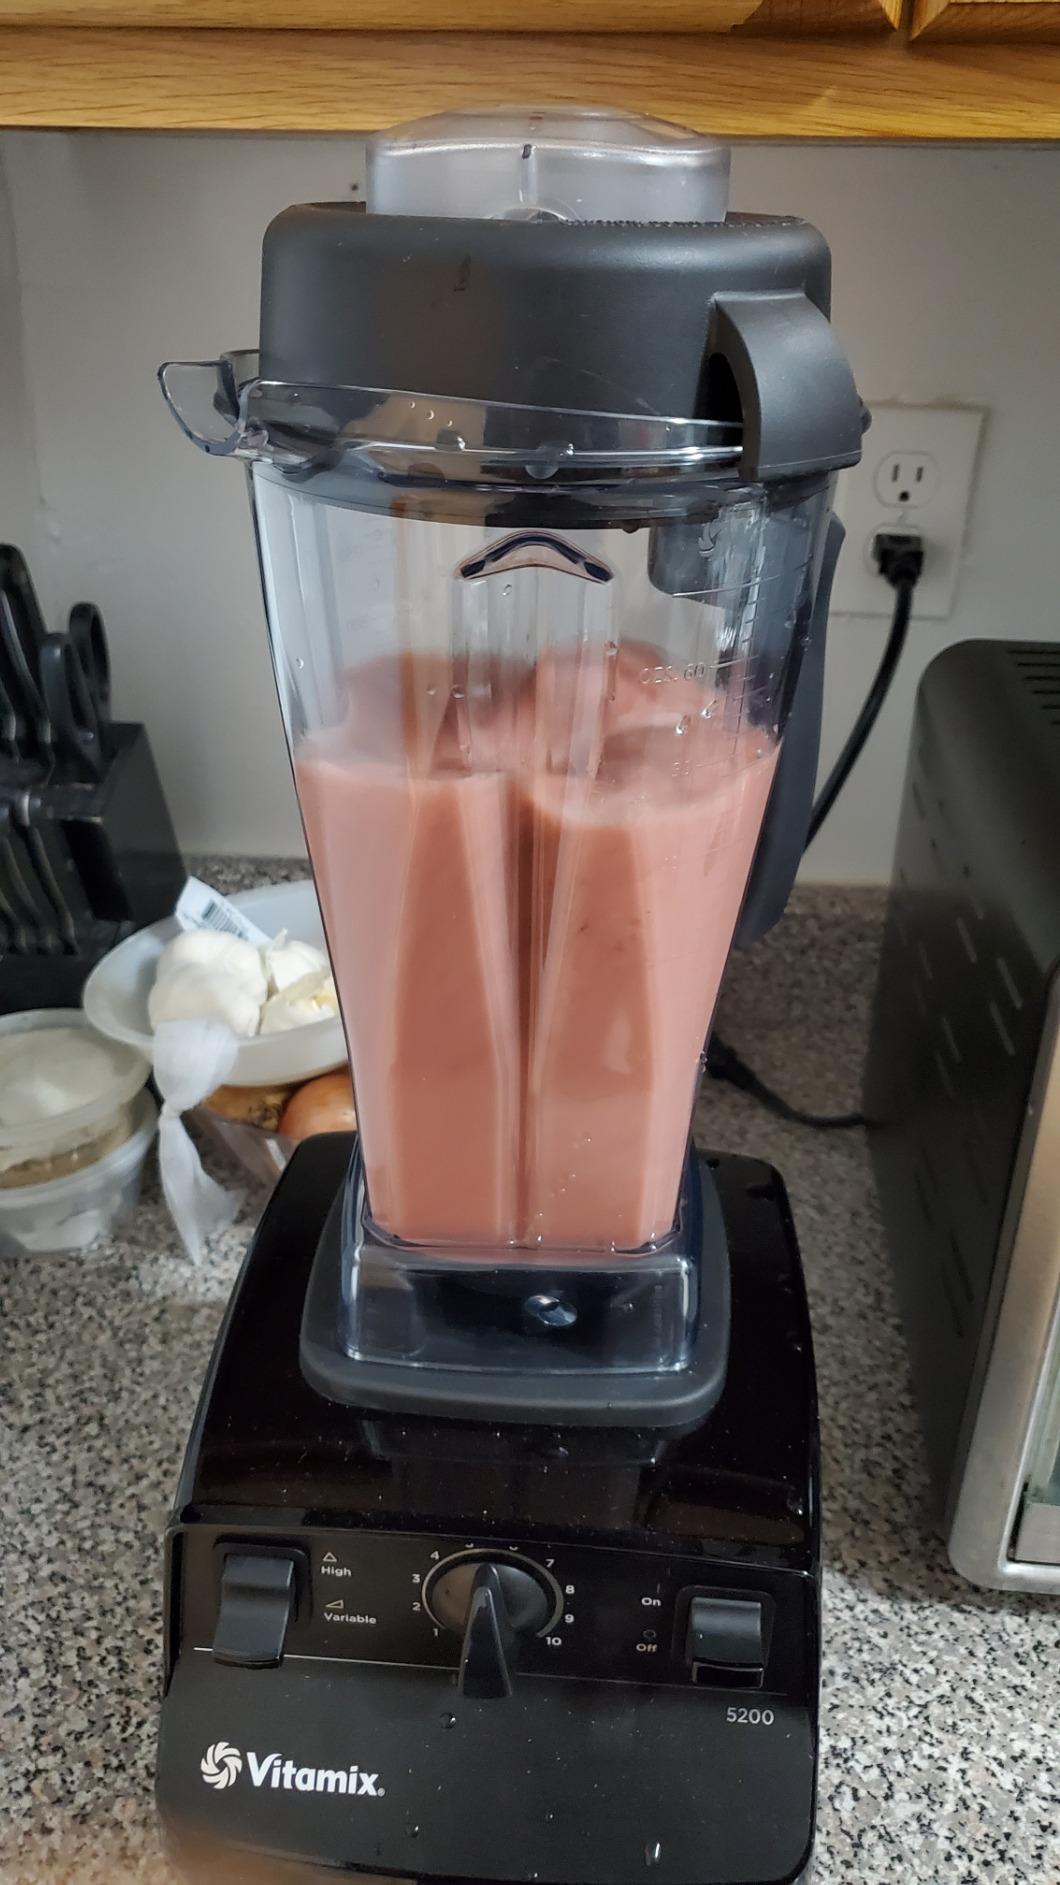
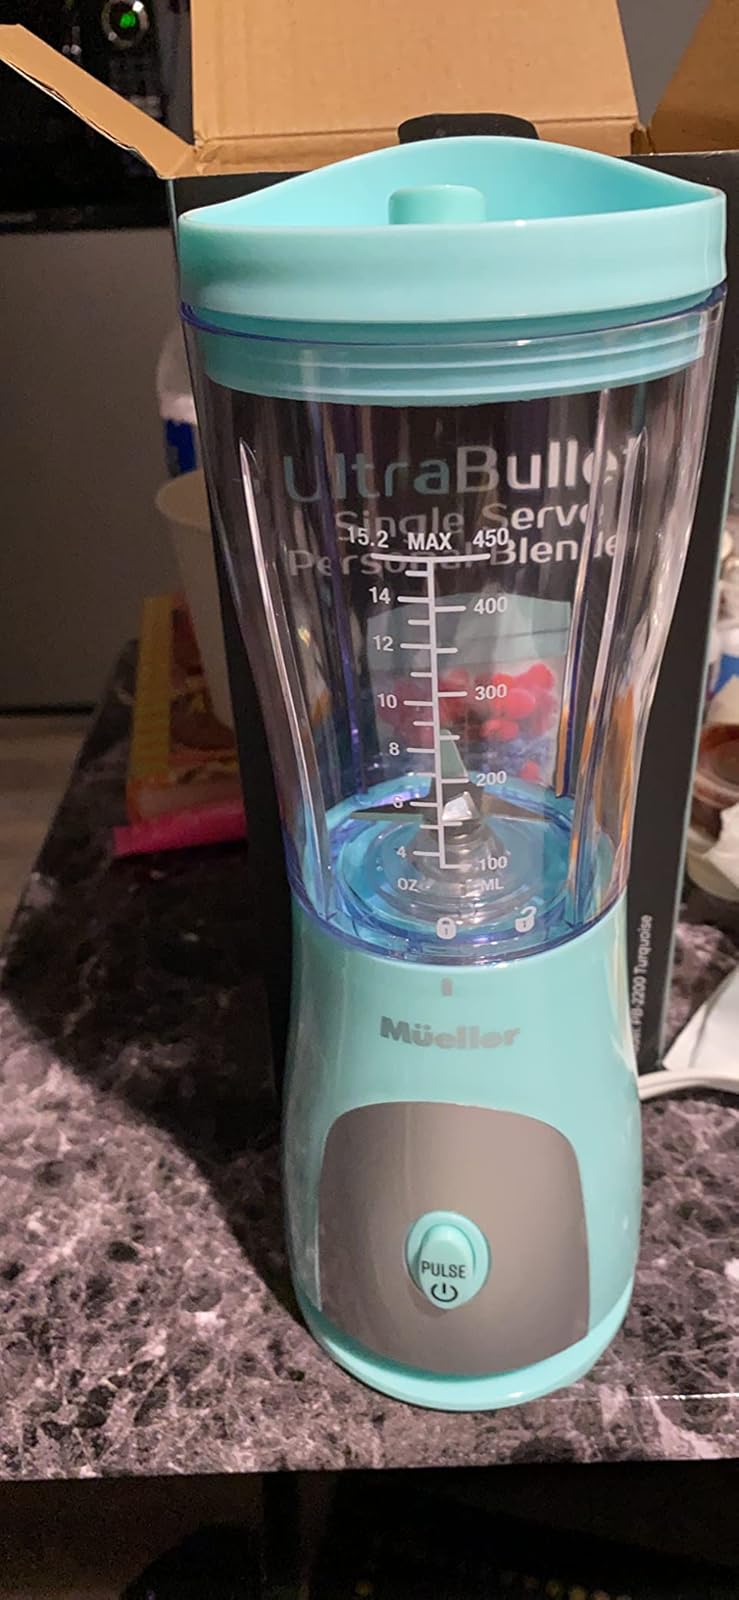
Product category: items_blender
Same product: no